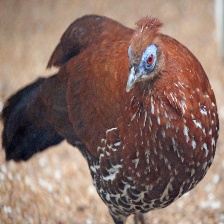
Species: CRESTED FIREBACK
Scientific name: LOPHURA IGNITA